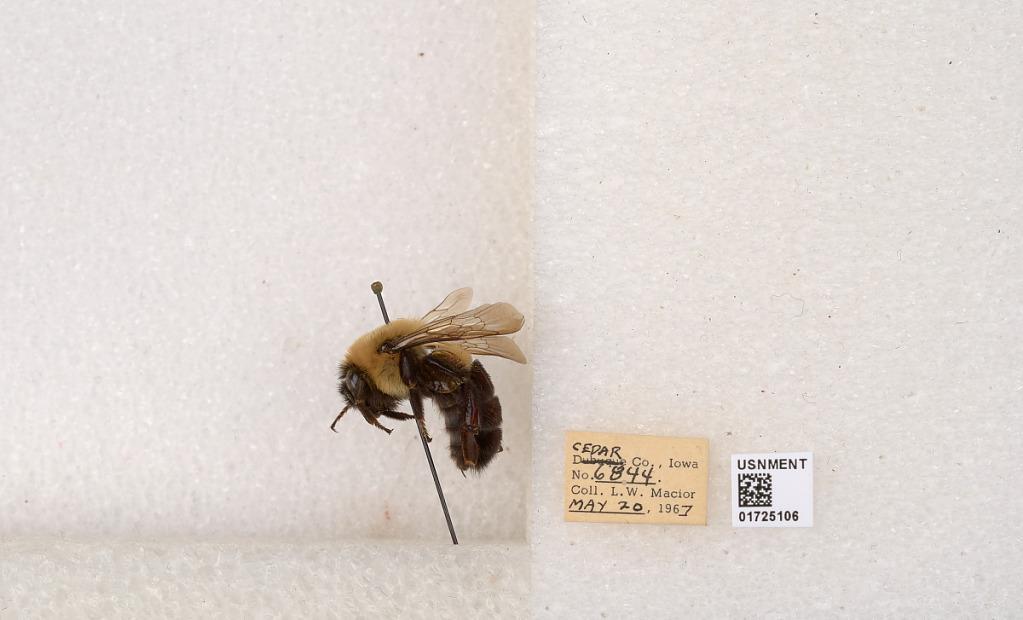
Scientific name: Bombus impatiens Cresson
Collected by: L. Macior
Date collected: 1967-5-20
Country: United States
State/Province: Iowa
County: Cedar
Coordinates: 41.7723, -91.1324